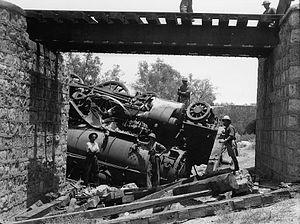
La grande révolte arabe de 1936-1939 en Palestine mandataire est une rébellion des Arabes des territoires sous mandat britannique, qui revendiquent la fin de celui-ci, la création d'un État arabe indépendant et la fin de l'immigration juive sioniste.